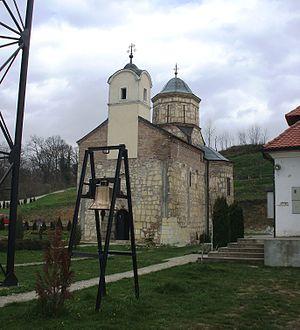
Ležimir est un village de Serbie situé dans la province autonome de Voïvodine et sur le territoire de la Ville de Sremska Mitrovica, district de Syrmie. Au recensement de 2011, il comptait 699 habitants.